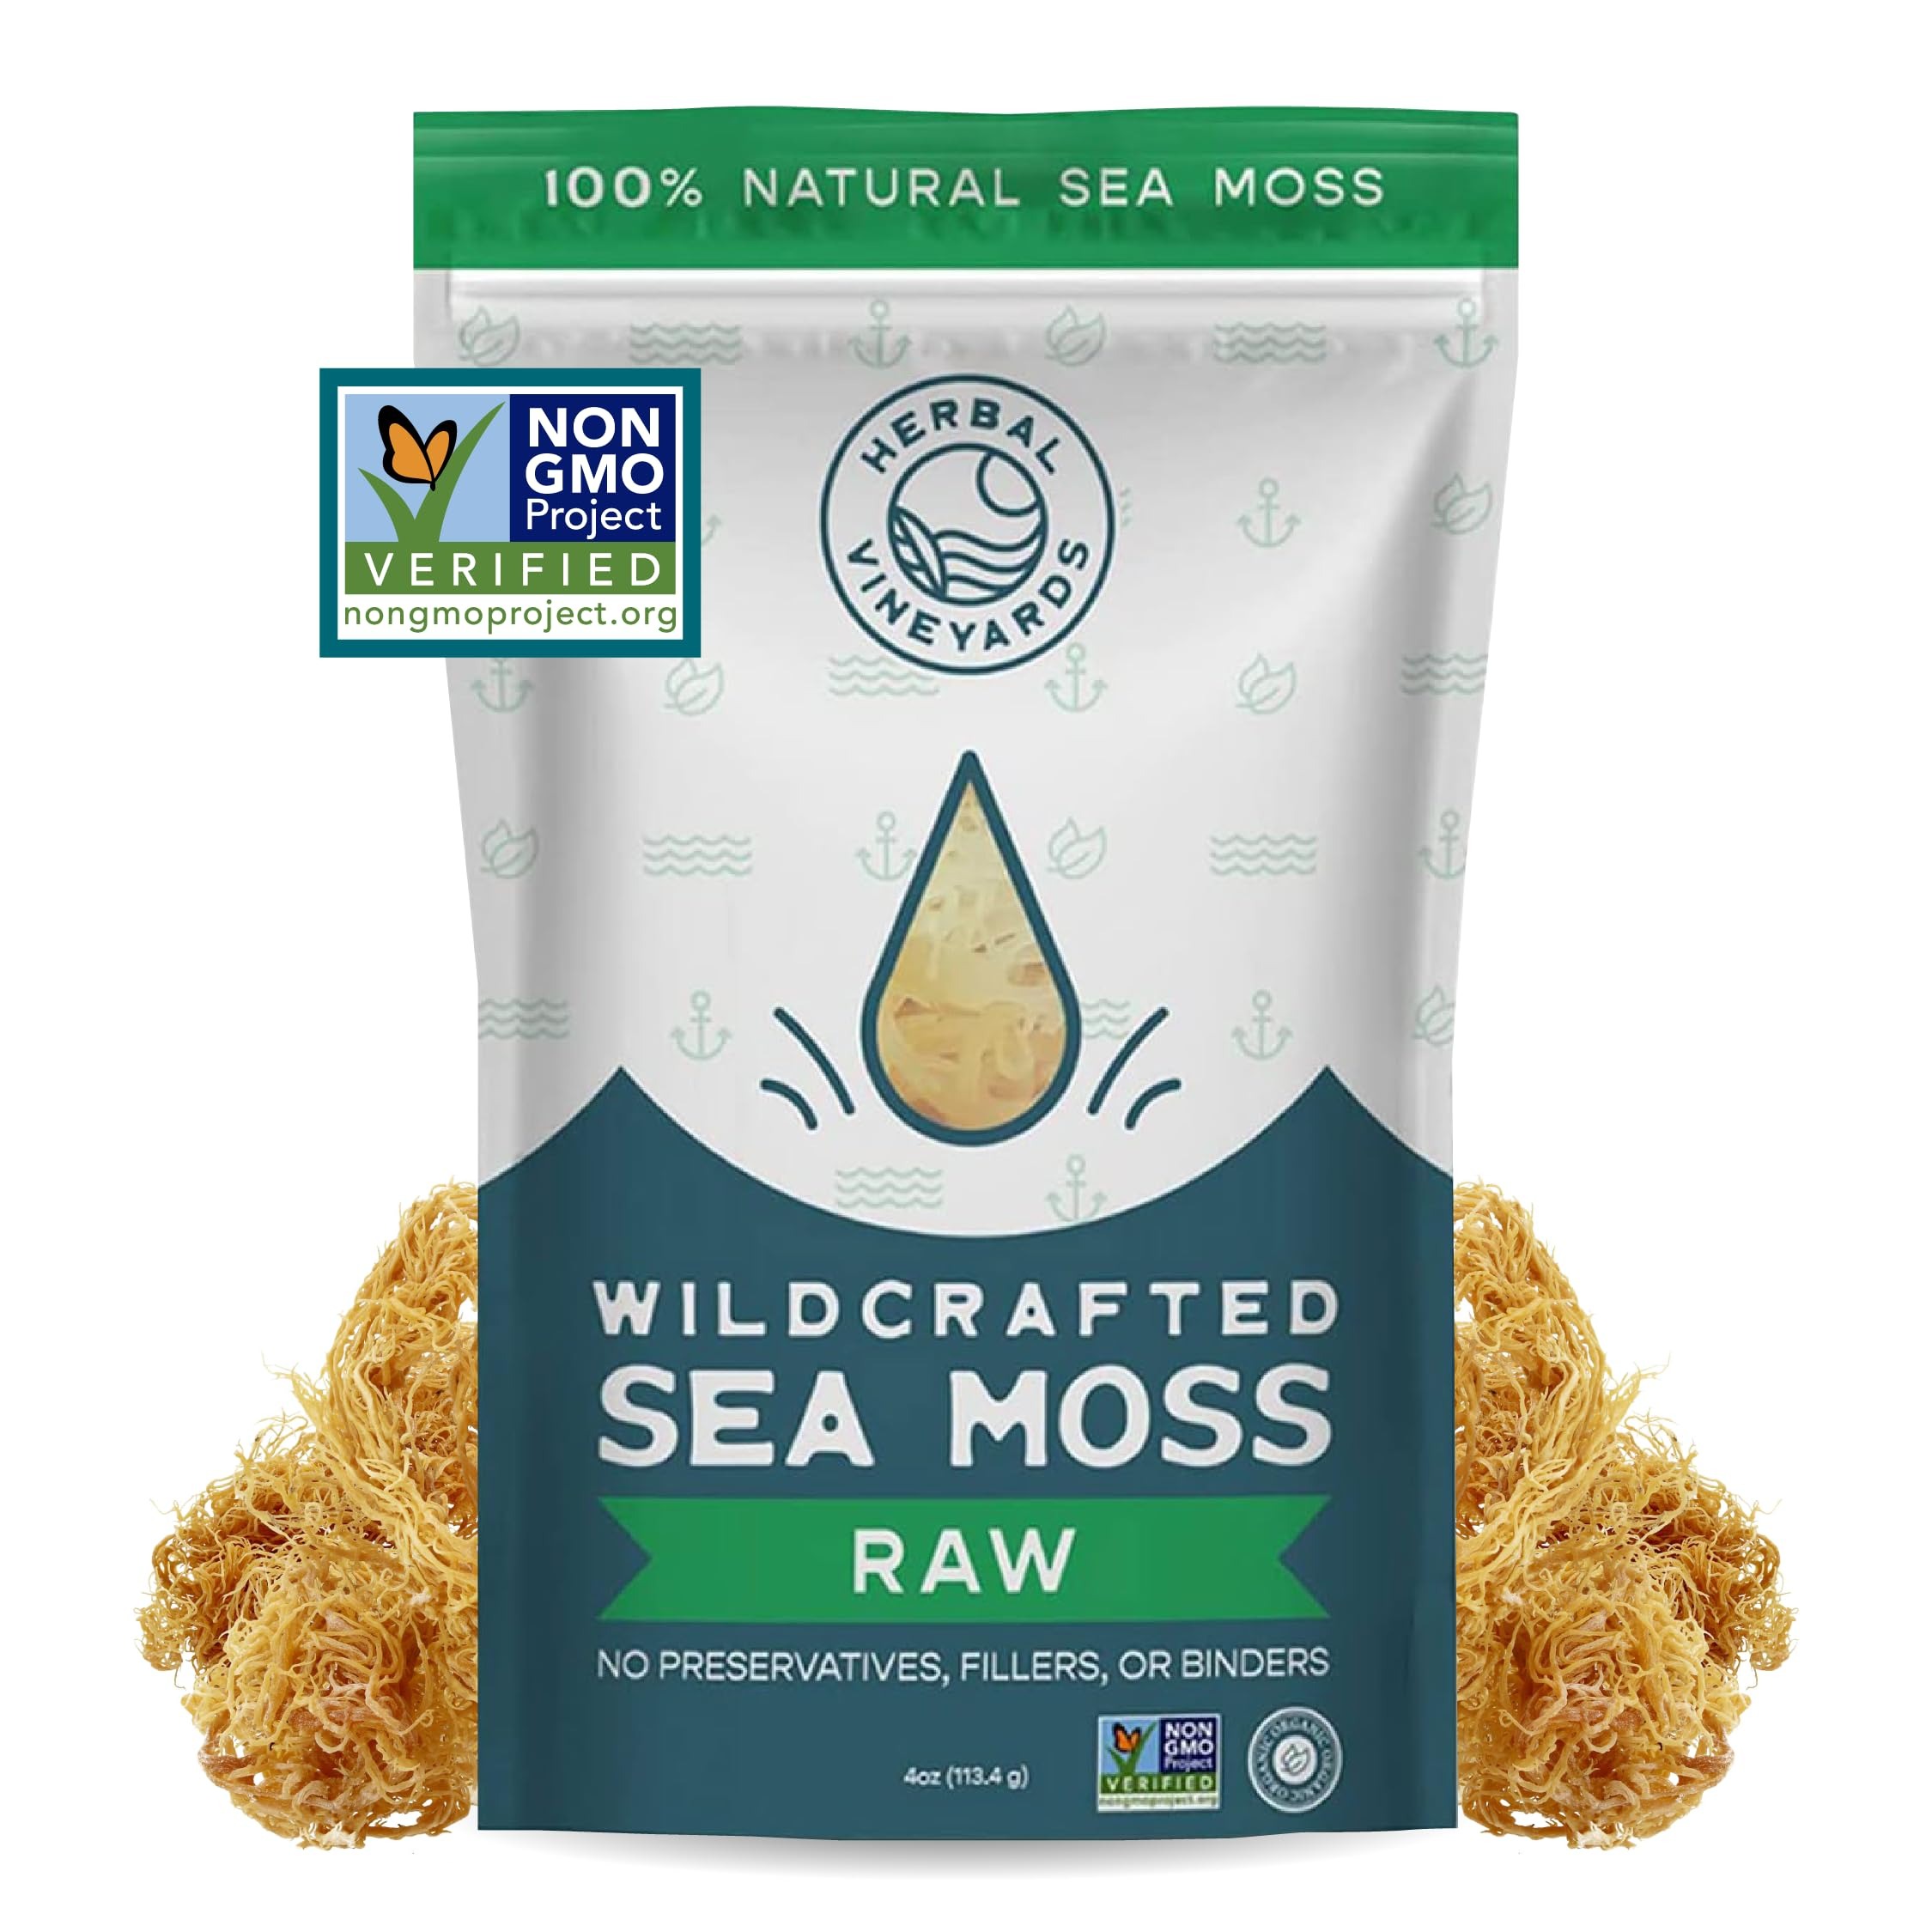
Item Name: Herbal Vineyards 100% Natural Organic Wildcrafted Gold Raw Sea Moss | 4oz Package | Non-GMO Project Verified
Bullet Point 1: Packed Full of Nutrients: Our Organic Wildcrafted Gold Raw Sea Moss, a true sea food, is packed full of essential nutrients and vitamins. This versatile raw sea moss organic product is ideal for enhancing teas, smoothies, and even seaweed salad.
Bullet Point 2: Multi-Use for Kitchen & Wellness Routines: Use this dried seaweed to create homemade sea moss gel, add depth to herbal teas, enhance smoothies, or blend into meals like soups, sauces, or even plant-based desserts like vegan ice cream.
Bullet Point 3: Certified Organic Quality: This 4oz package of dried seaweed is Non-GMO Project Verified, ensuring you receive only the finest organic seaweed. Perfect for those seeking raw sea moss organic that aligns with their health-focused values.
Bullet Point 4: Single-Ingredient Sea Moss: You get only one ingredient, wildcrafted sea moss. No binders, no flavorings, just raw, dried sea moss straight from the source, packed with the trust of clean sourcing.
Bullet Point 5: Simple to Use and Store: Just rinse and soak the raw sea moss before using it. Once soft, you can blend or cook it as needed. The dried seaweed comes in a resealable bag to keep it fresh for longer use in your kitchen.
Product Description: <p>Many people seek natural solutions to support overall wellness, and our organic sea moss is a great addition to a balanced lifestyle. Sea moss is known for being nutrient-rich, containing a variety of important vitamins and minerals such as Folic Acid, Potassium, Vitamin D, Magnesium, and Omega-3 Fatty Acids. Additionally, sea moss provides selenium, phosphorus, manganese, and vitamins A, B, C, E, G, and K.<br>&nbsp;</p><p>Raw sea moss has been valued for centuries and used in various cultures for its versatility in cooking and wellness routines. It contains naturally occurring iodine, which is important for supporting various body functions. Sea moss can be used as a supplement or added to a variety of dishes such as sea moss gel, sea moss drinks, or blended into other foods.<br>&nbsp;</p><p>At Herbal Vineyards, we believe in using natural, organic ingredients to enhance your everyday life. Our sea moss is sustainably sourced and processed to ensure quality and purity.<br>&nbsp;</p><p><strong>Features:</strong></p><ul><li>Certified Organic Raw Sea Moss</li><li>Non-GMO Project Verified</li><li>4oz Package</li><li>Contains 92 Essential Nutrients</li><li>Versatile addition to smoothies, drinks, or meals</li></ul>
Value: 4.0
Unit: Ounce

Price: 26.99